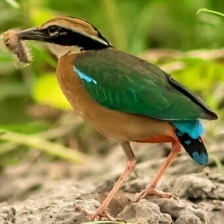
Species: INDIAN PITTA
Scientific name: PITTA BRACHYURA